Golden Speech

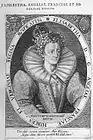
Elizabeth I of England

The Golden Speech was delivered by Queen Elizabeth I of England in the Palace Council Chamber to 141 Members of the Commons (including the Speaker), on 30 November 1601. It was a speech that was expected to address some pricing concerns, based on the recent economic issues facing the country. Ultimately, it proved to be her final address to Parliament and turned the mode of the speech to addressing the love and respect she had for the country, her position, and the Members themselves. It is reminiscent of her Speech to the Troops at Tilbury, which was given to English forces in preparation for the Spanish Armada's expected invasion. The Golden Speech has been taken to mark a symbolic end of Elizabeth's reign. Elizabeth died 16 months later in March 1603 and was succeeded by her first cousin twice removed, James I.